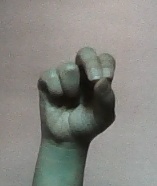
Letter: gaaf